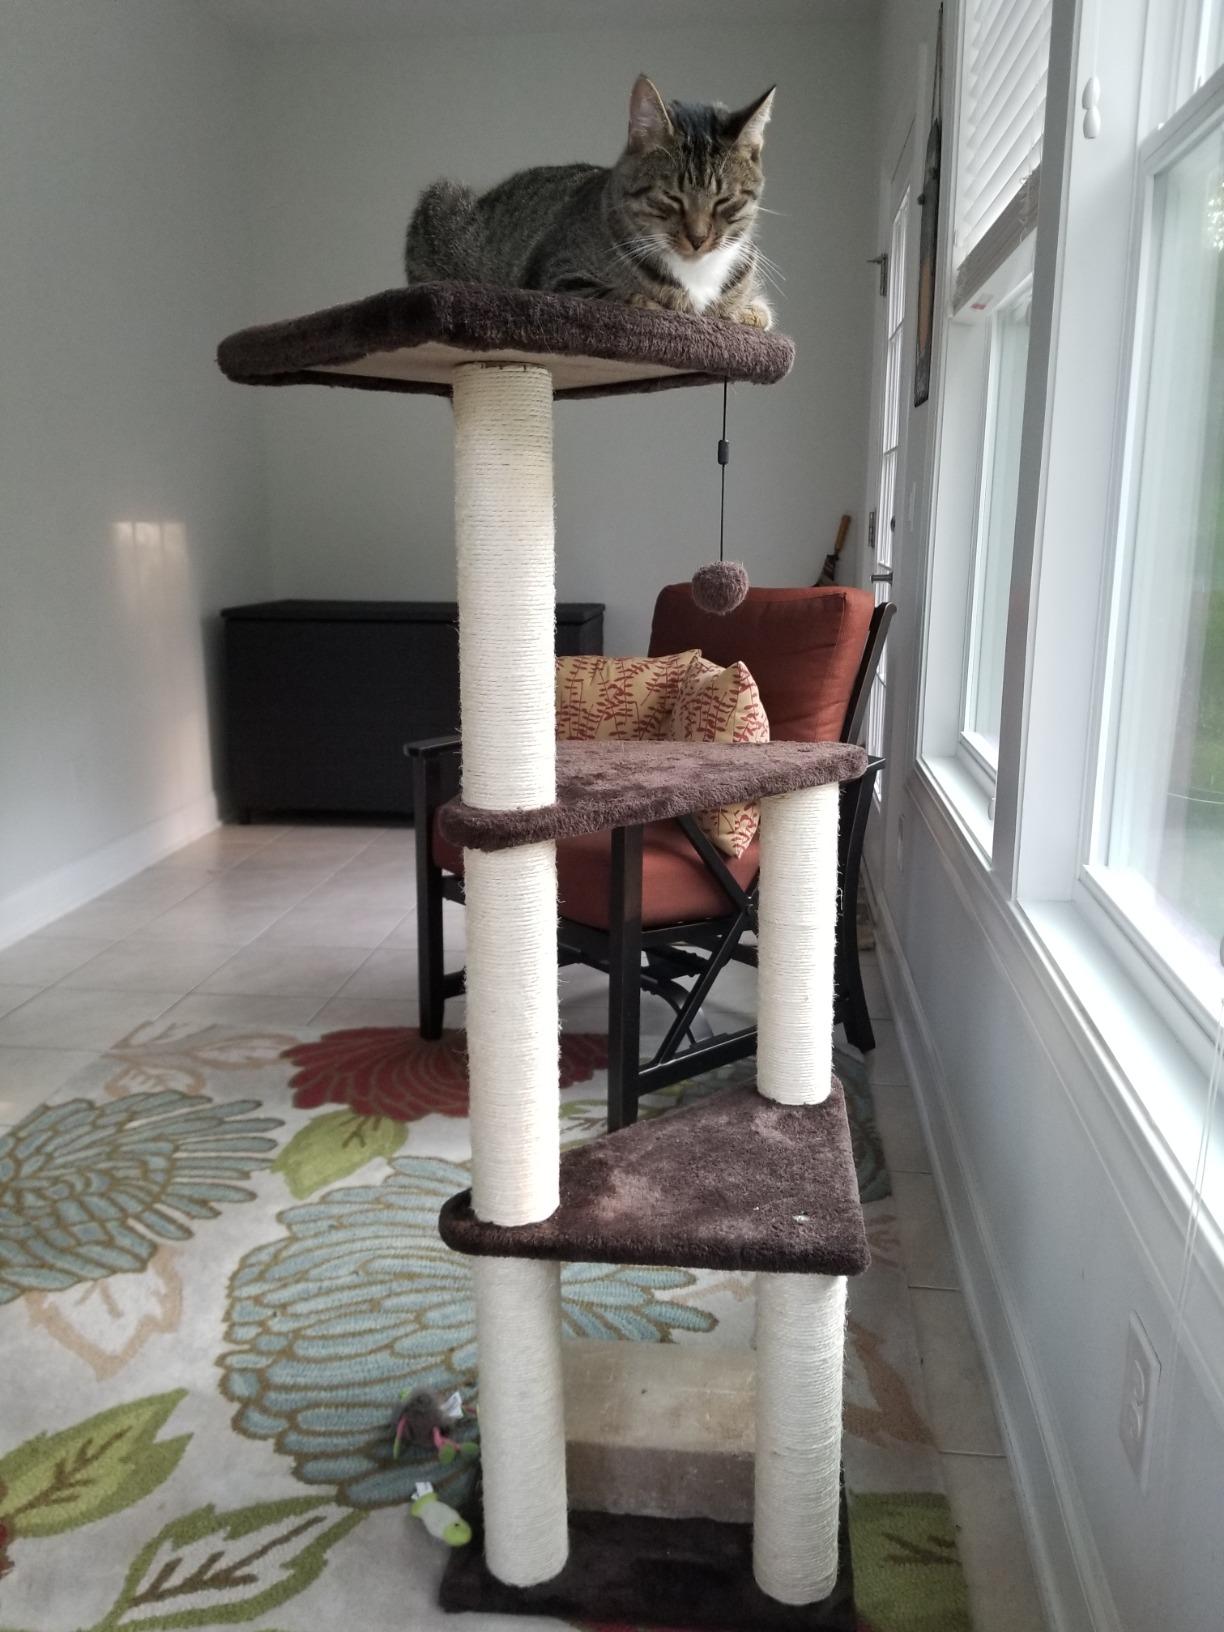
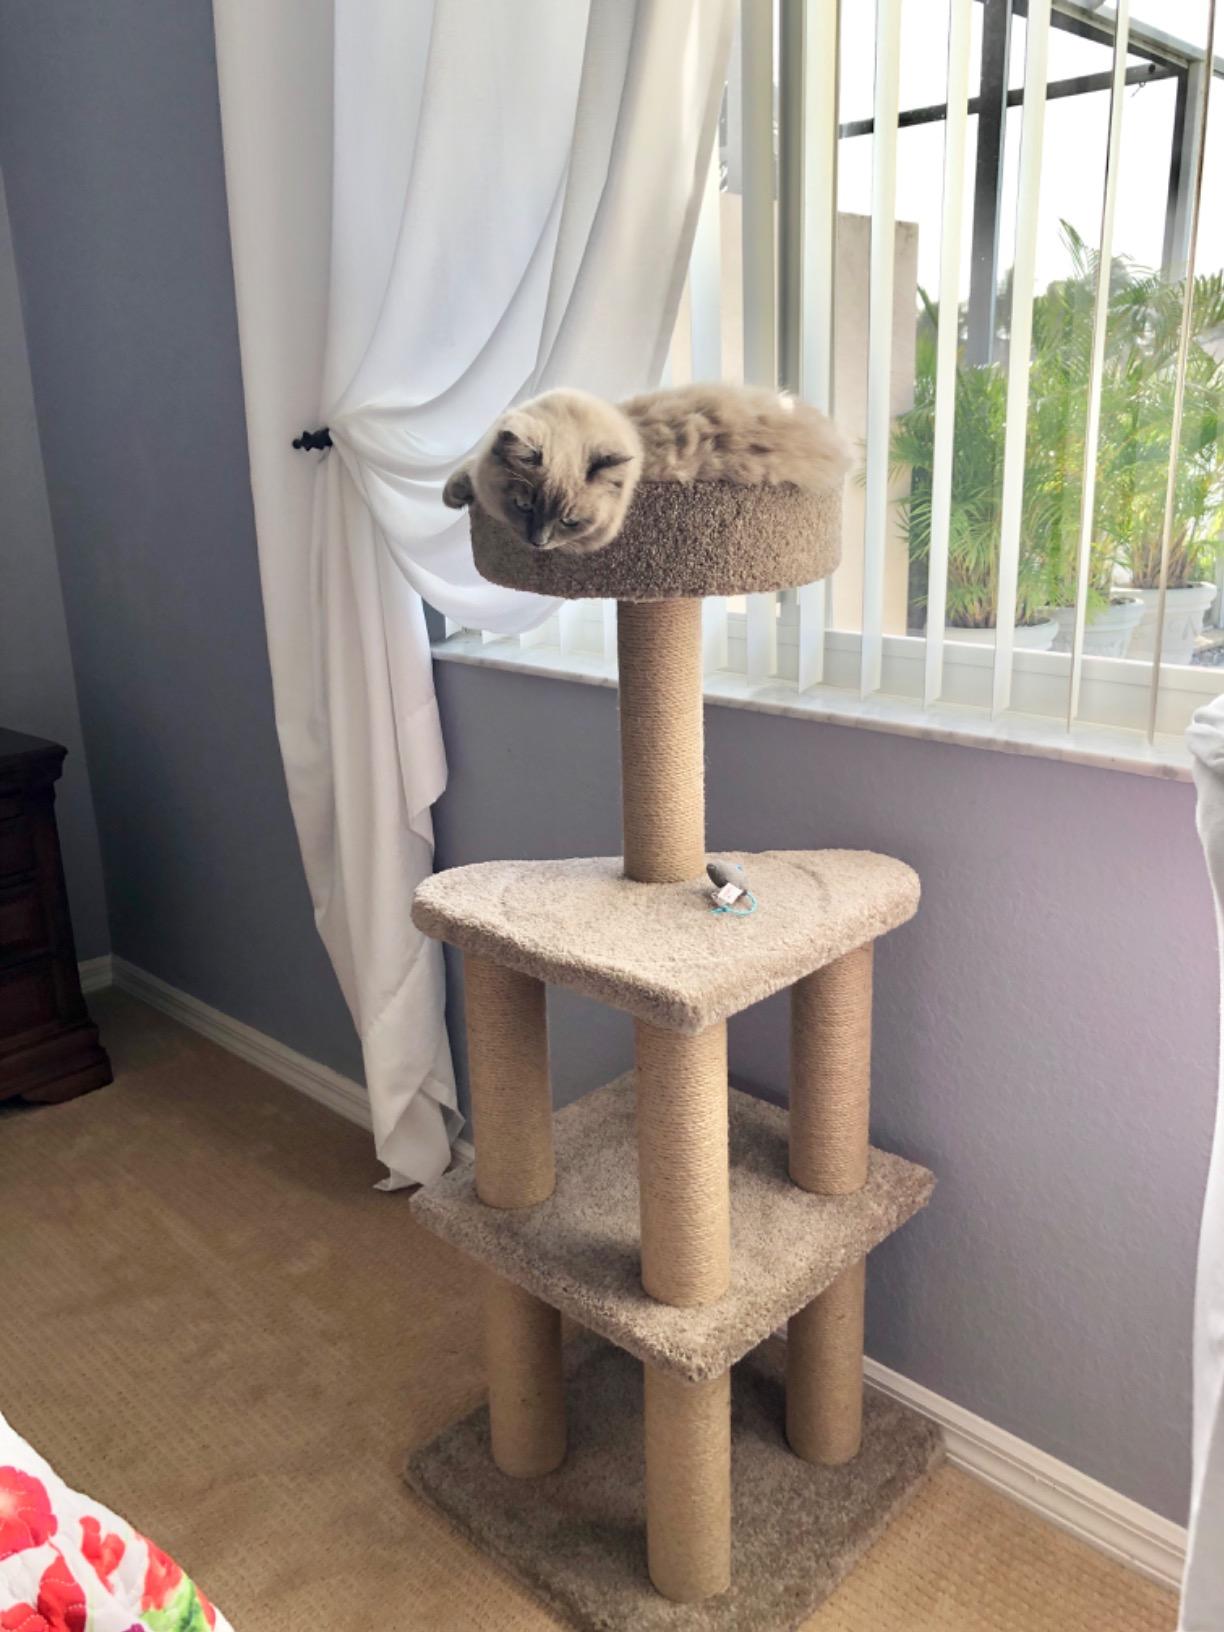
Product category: items_cat tree
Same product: no